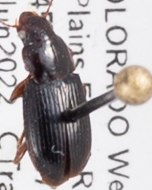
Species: Harpalus desertus
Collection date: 2022-06-22
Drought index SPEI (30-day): -0.998
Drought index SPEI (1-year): -1.466
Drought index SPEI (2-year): -1.45